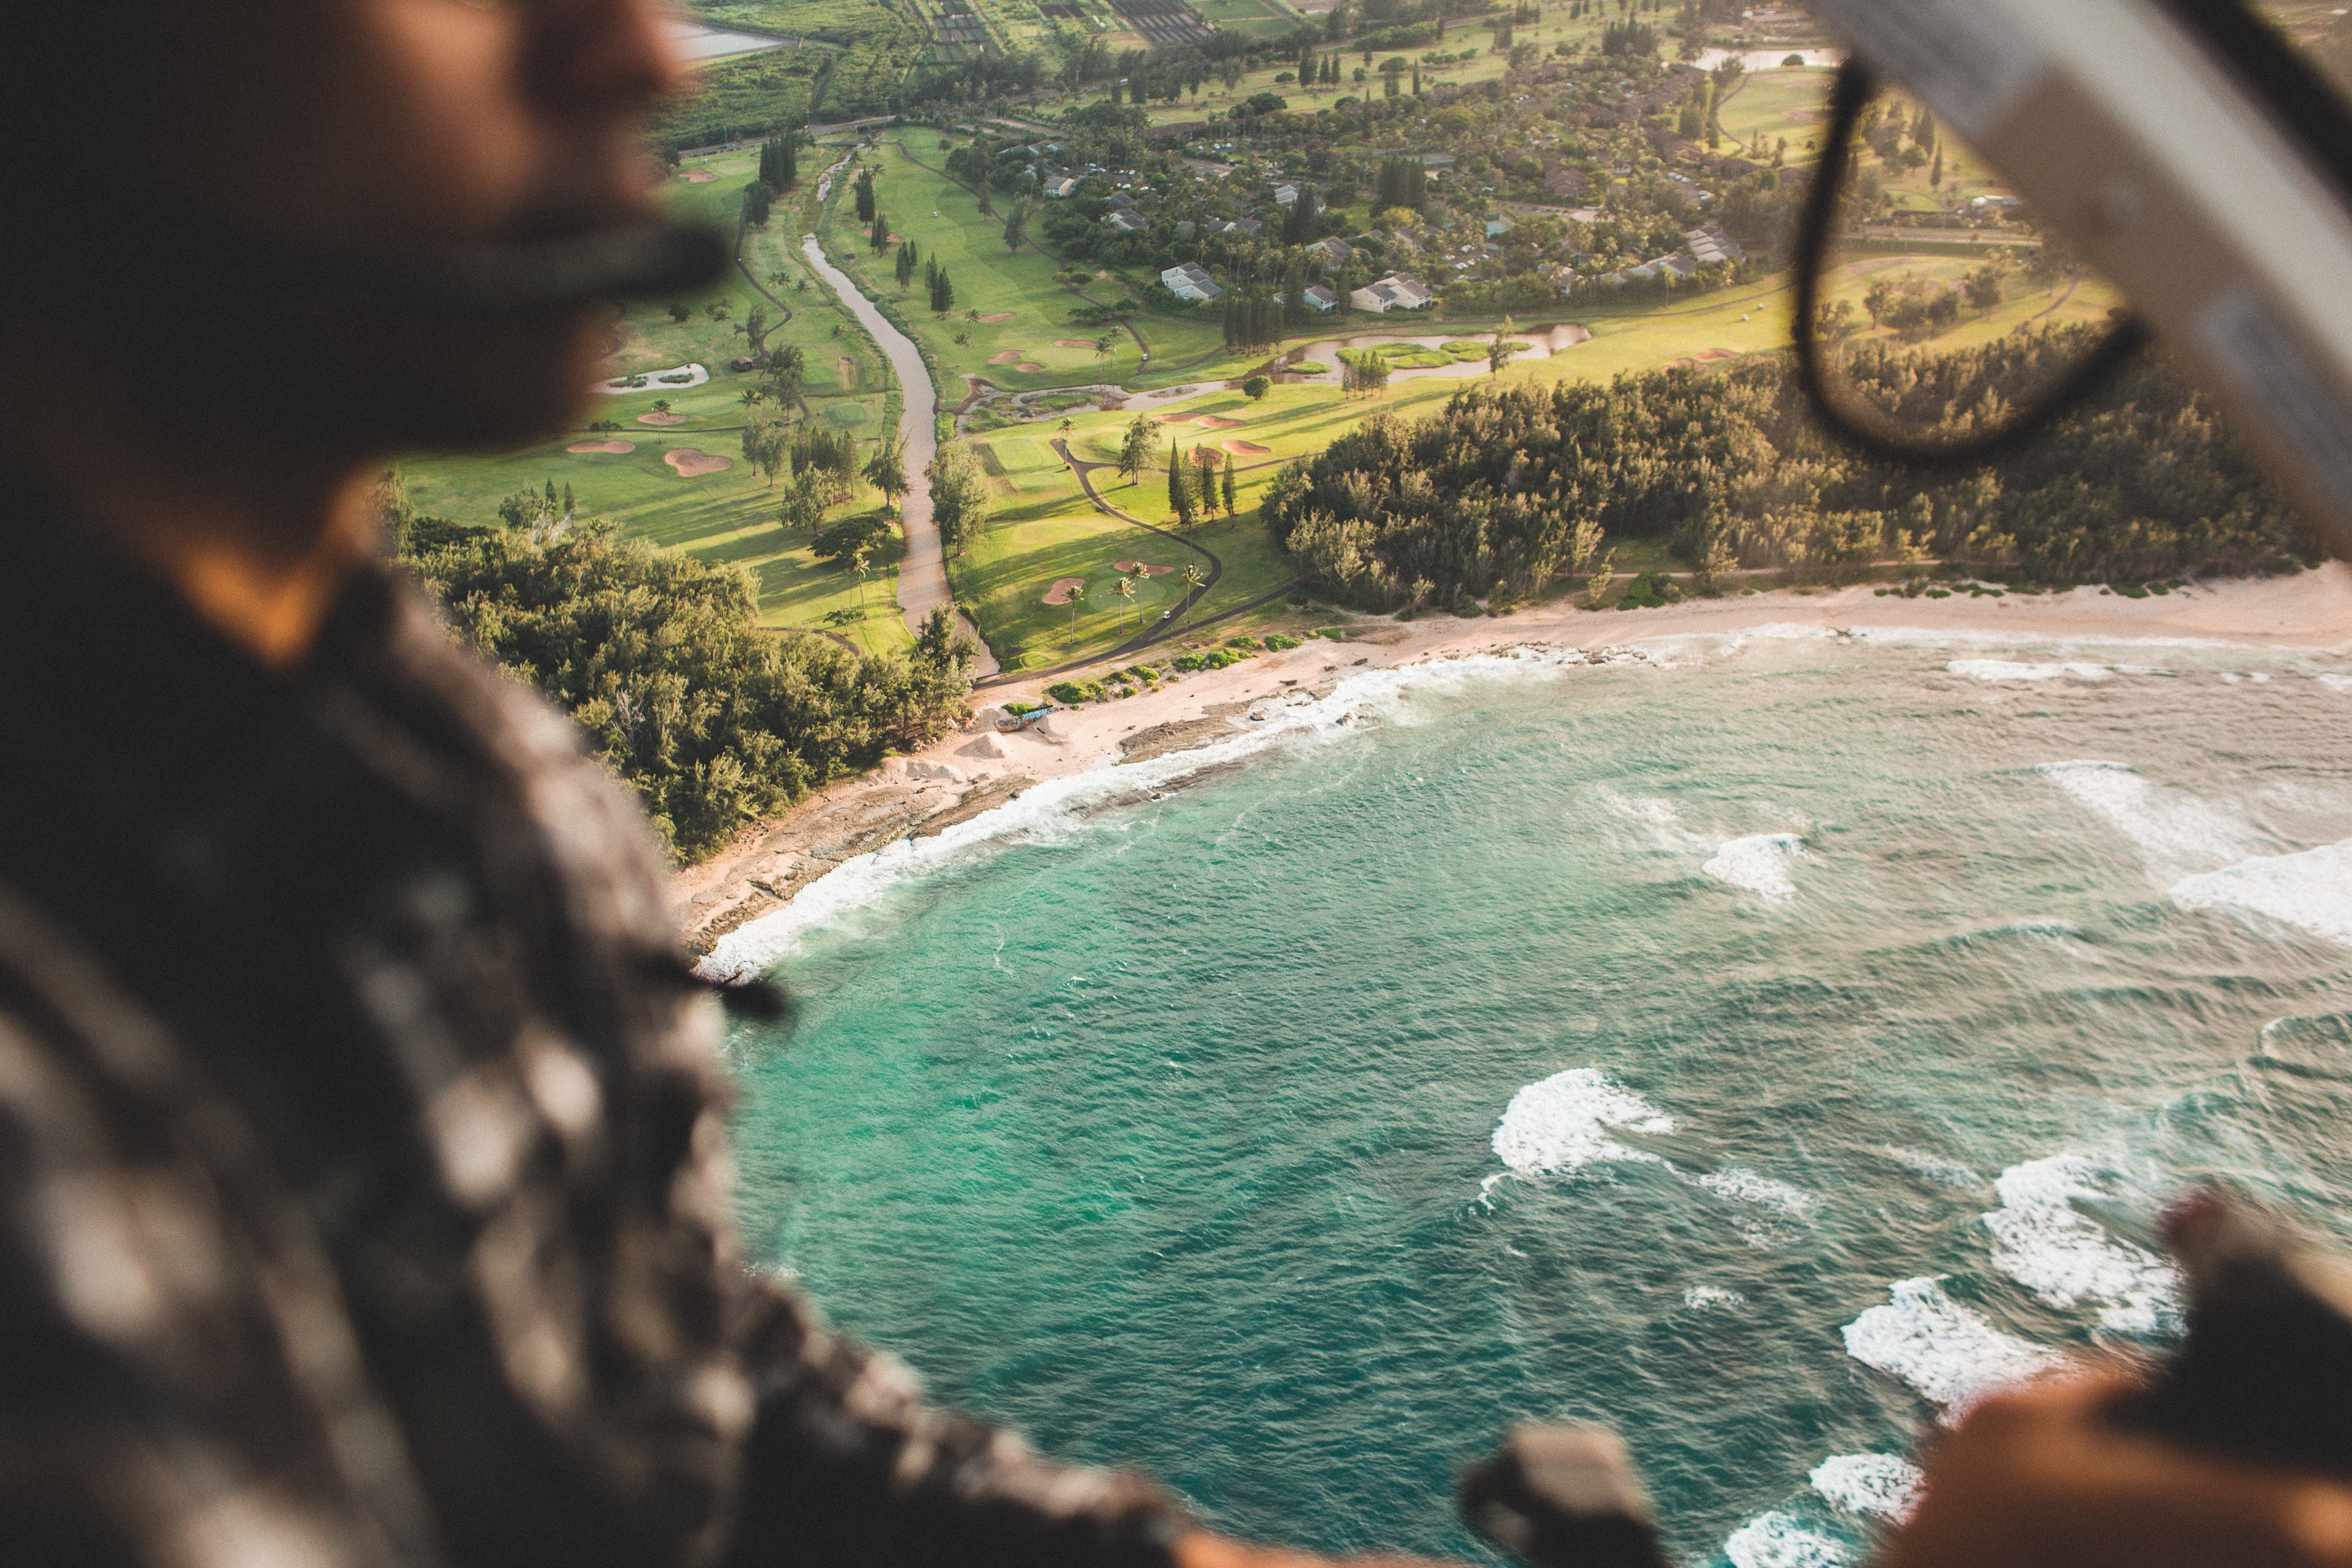
man, sea, tree, water, nature, sunlight, green, reflection, helicopter, pilot